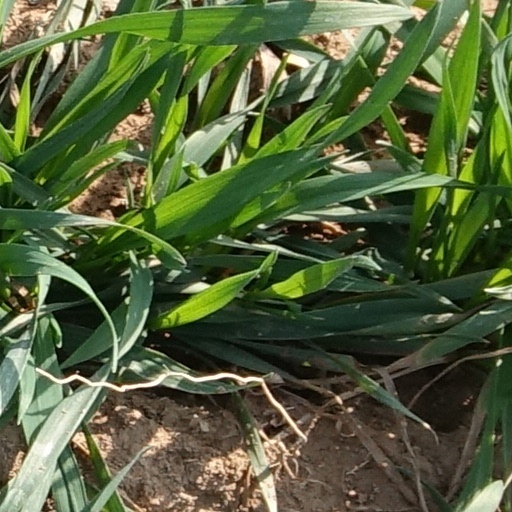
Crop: wheat